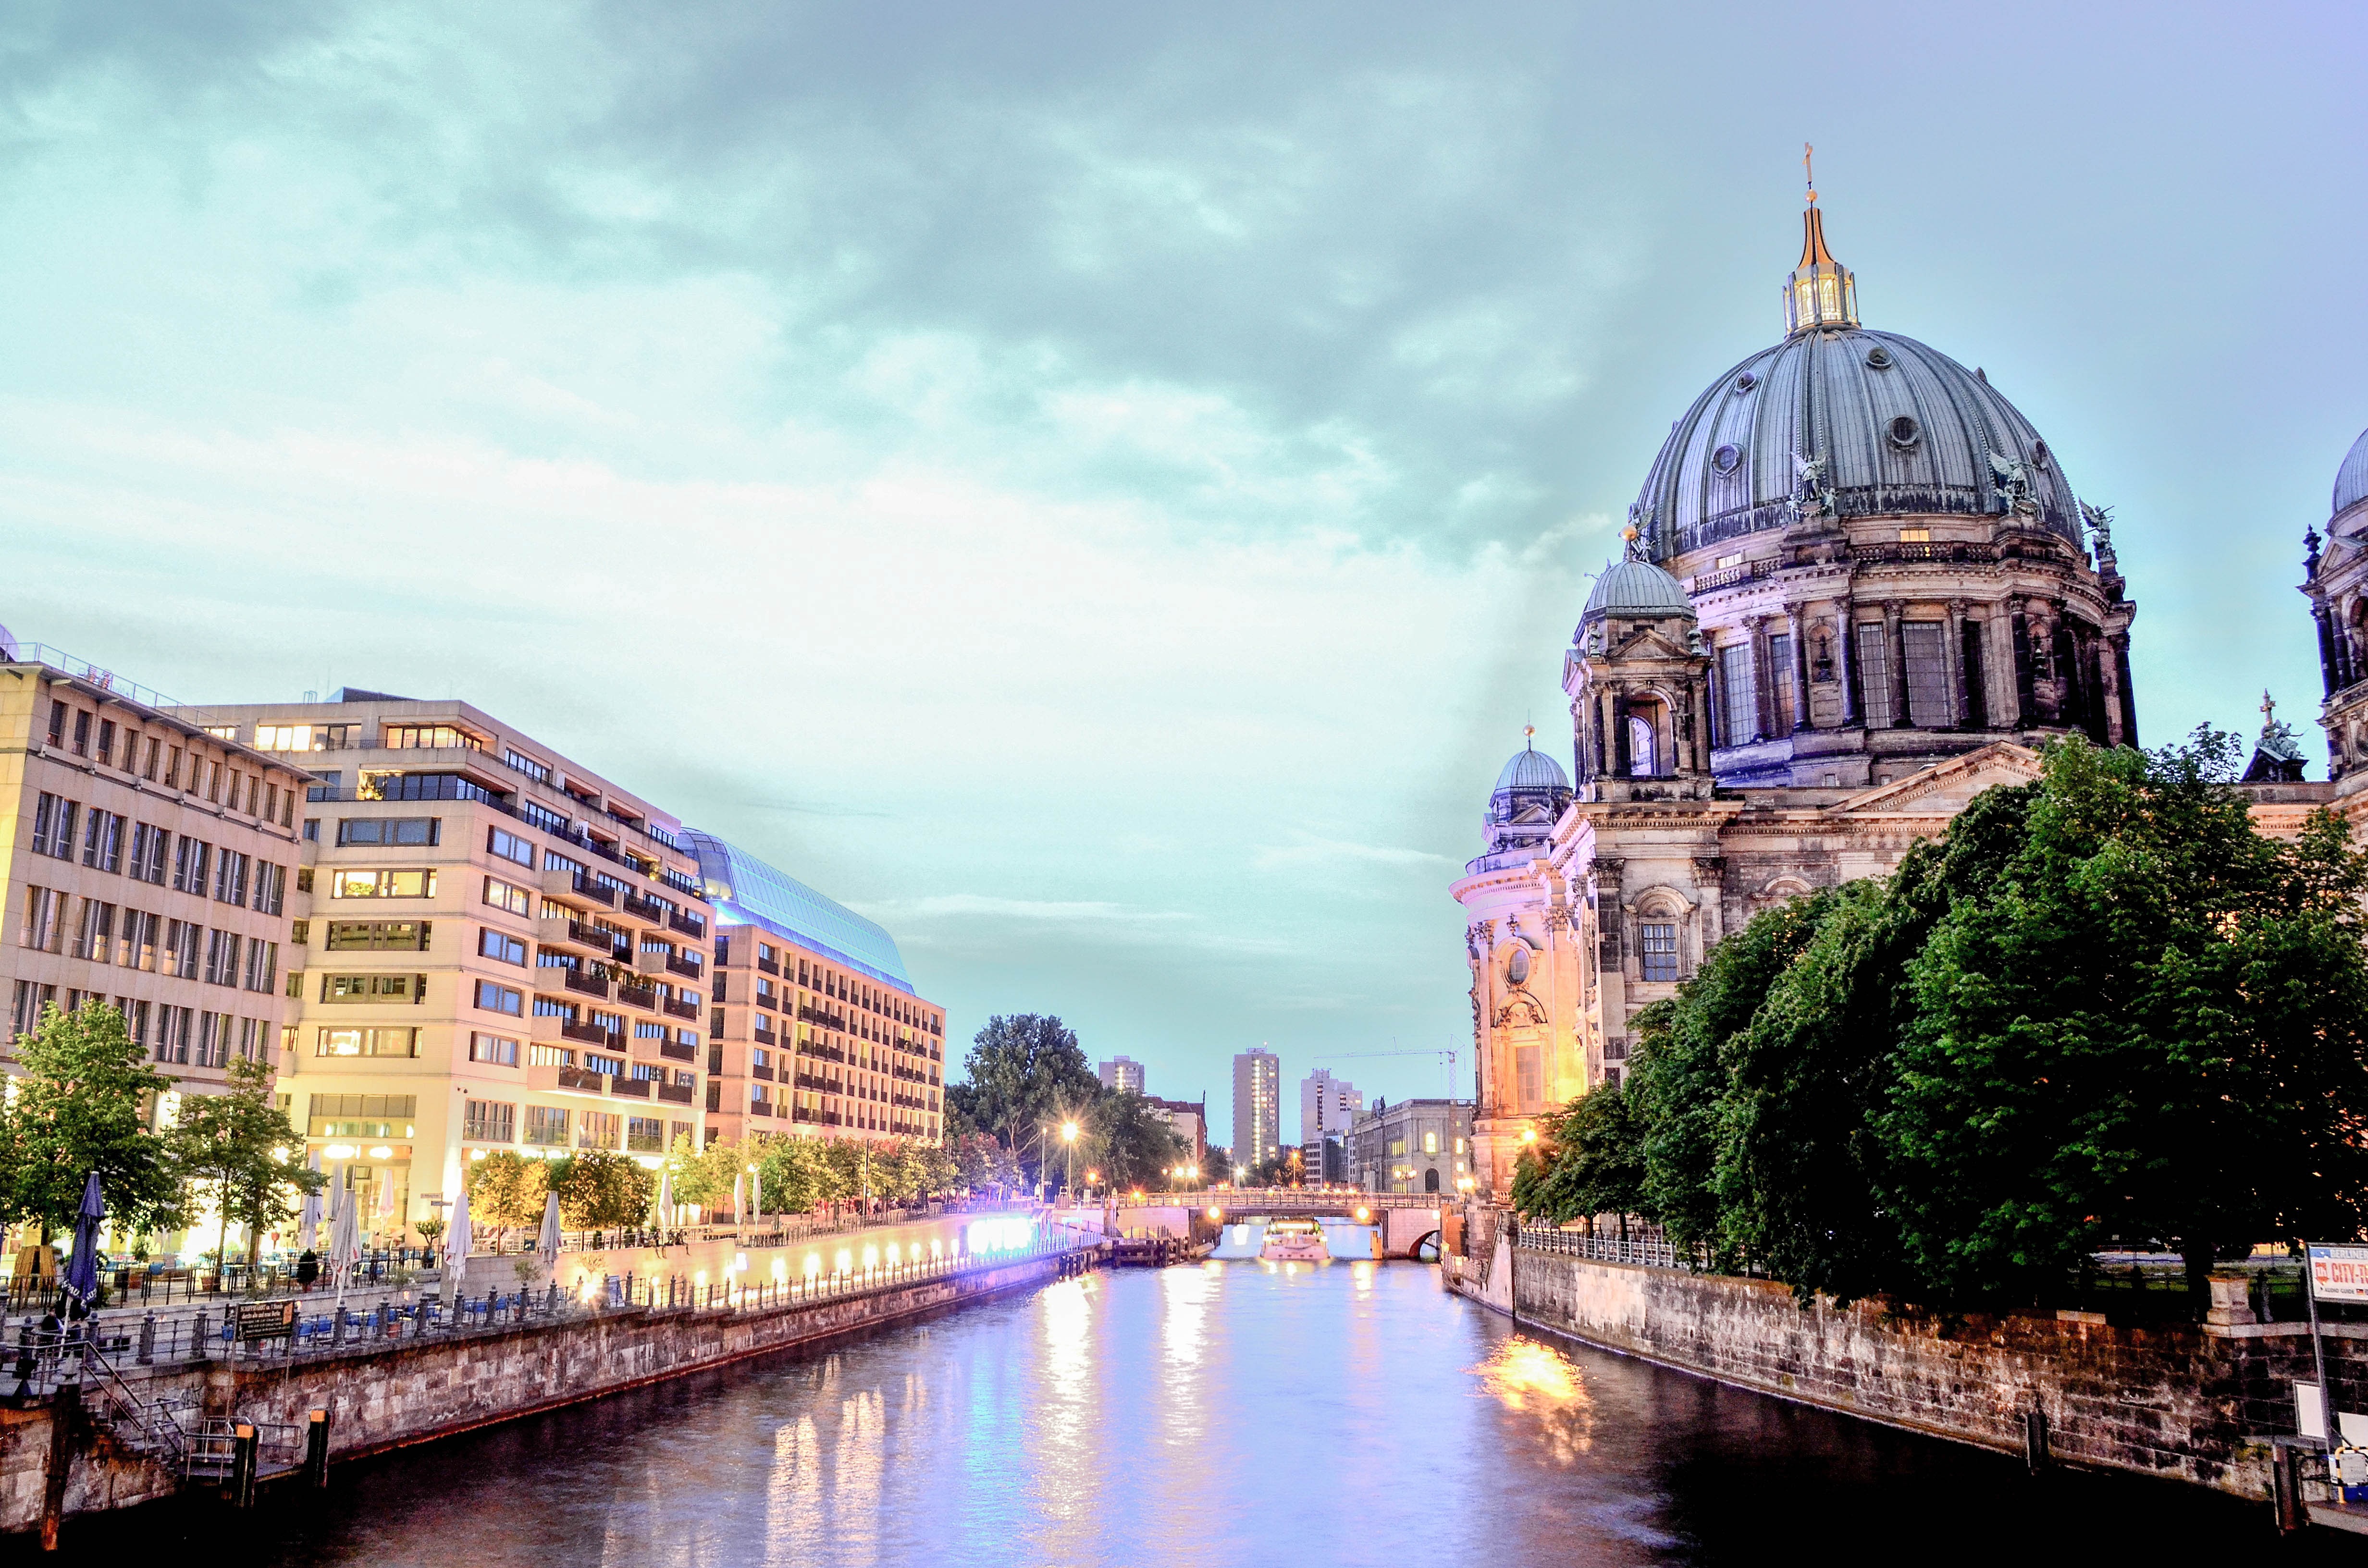
light, architecture, sky, skyline, town, building, city, river, canal, cityscape, downtown, vacation, travel, evening, reflection, landmark, church, tourism, lighting, waterway, places of interest, capital, berlin, tourist attraction, dom, spree, berlin cathedral, geographical feature, human settlement